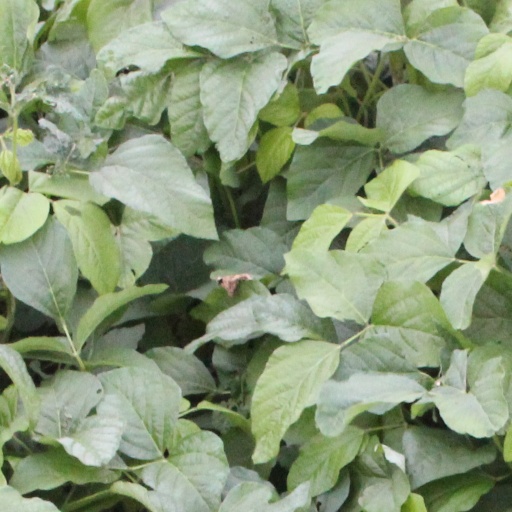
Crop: soybean